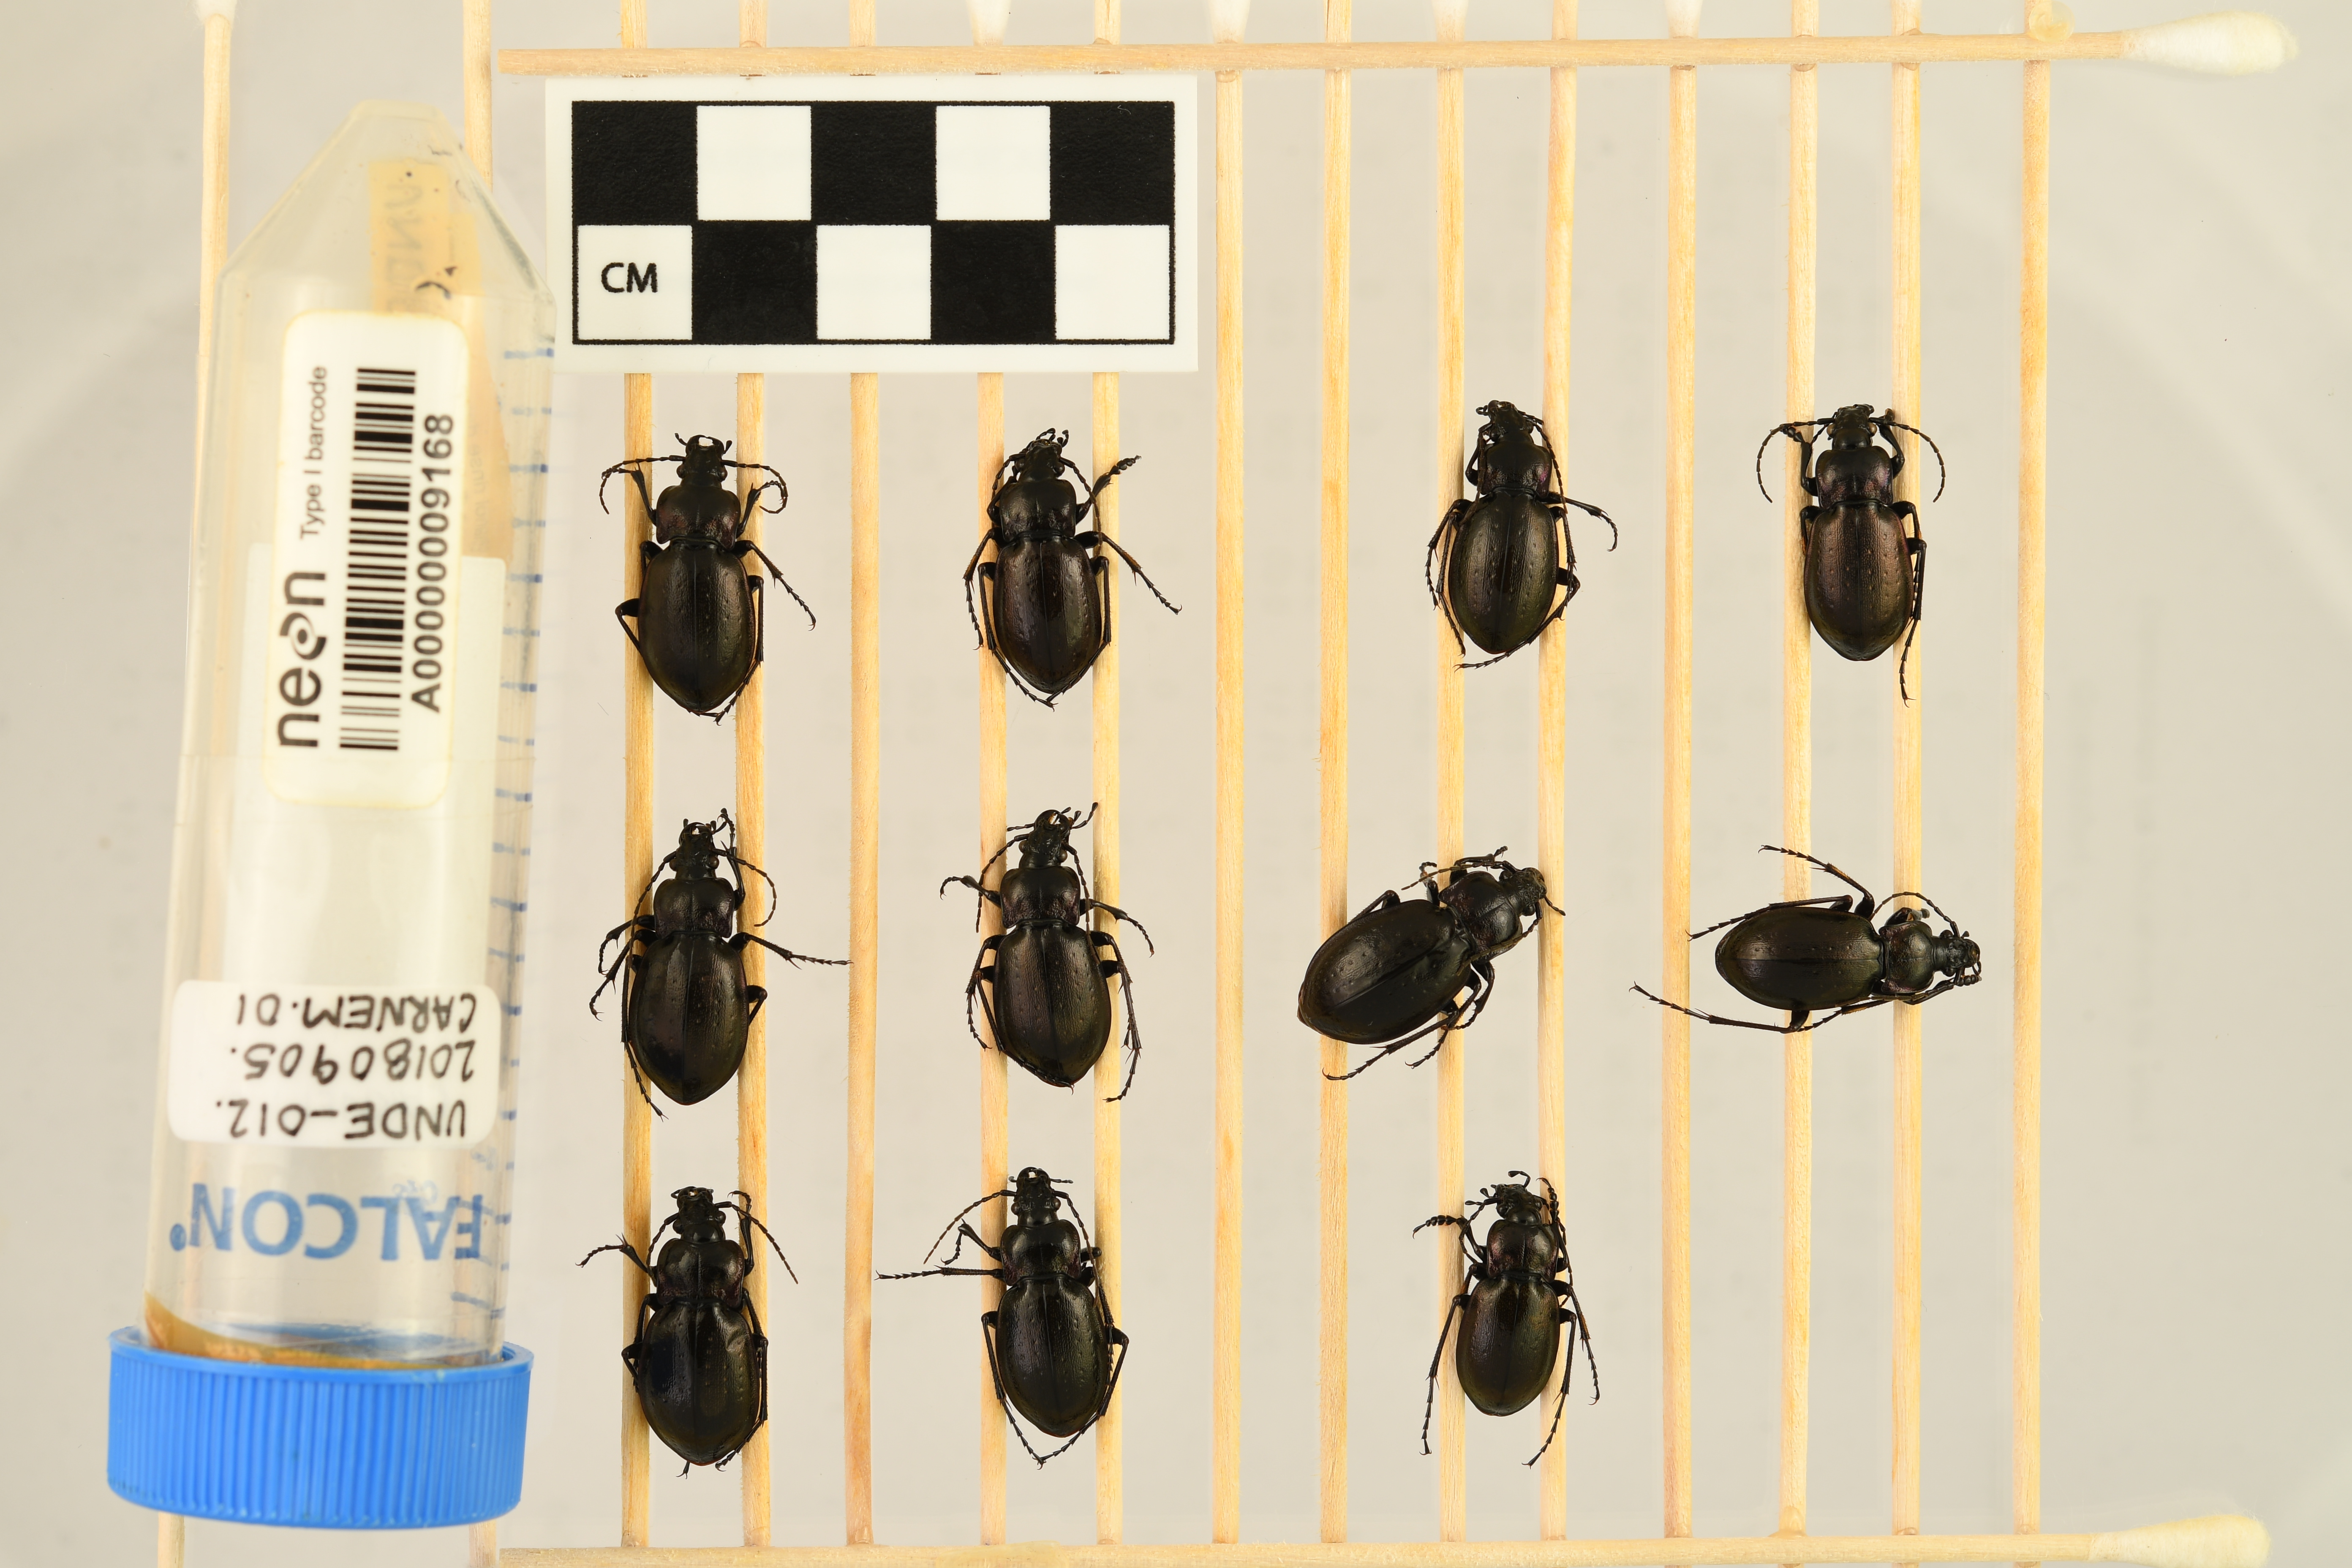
Carabus nemoralis nemoralis — University of Notre Dame Environmental Research Center NEON, plot UNDE_012. Beetle 1, ElytraLength: 1.467 cm (lying flat: Yes)

Carabus nemoralis nemoralis — University of Notre Dame Environmental Research Center NEON, plot UNDE_012. Beetle 1, ElytraWidth: 0.819 cm (lying flat: Yes)

Carabus nemoralis nemoralis — University of Notre Dame Environmental Research Center NEON, plot UNDE_012. Beetle 2, ElytraLength: 1.356 cm (lying flat: Yes)

Carabus nemoralis nemoralis — University of Notre Dame Environmental Research Center NEON, plot UNDE_012. Beetle 2, ElytraWidth: 0.7634 cm (lying flat: Yes)

Carabus nemoralis nemoralis — University of Notre Dame Environmental Research Center NEON, plot UNDE_012. Beetle 3, ElytraLength: 1.444 cm (lying flat: Yes)

Carabus nemoralis nemoralis — University of Notre Dame Environmental Research Center NEON, plot UNDE_012. Beetle 3, ElytraWidth: 0.7328 cm (lying flat: Yes)

Carabus nemoralis nemoralis — University of Notre Dame Environmental Research Center NEON, plot UNDE_012. Beetle 4, ElytraLength: 1.372 cm (lying flat: Yes)

Carabus nemoralis nemoralis — University of Notre Dame Environmental Research Center NEON, plot UNDE_012. Beetle 4, ElytraWidth: 0.7529 cm (lying flat: Yes)

Carabus nemoralis nemoralis — University of Notre Dame Environmental Research Center NEON, plot UNDE_012. Beetle 5, ElytraLength: 1.499 cm (lying flat: Yes)

Carabus nemoralis nemoralis — University of Notre Dame Environmental Research Center NEON, plot UNDE_012. Beetle 5, ElytraWidth: 0.8299 cm (lying flat: Yes)

Carabus nemoralis nemoralis — University of Notre Dame Environmental Research Center NEON, plot UNDE_012. Beetle 6, ElytraLength: 1.445 cm (lying flat: Yes)

Carabus nemoralis nemoralis — University of Notre Dame Environmental Research Center NEON, plot UNDE_012. Beetle 6, ElytraWidth: 0.8257 cm (lying flat: Yes)

Carabus nemoralis nemoralis — University of Notre Dame Environmental Research Center NEON, plot UNDE_012. Beetle 7, ElytraLength: 1.565 cm (lying flat: Yes)

Carabus nemoralis nemoralis — University of Notre Dame Environmental Research Center NEON, plot UNDE_012. Beetle 7, ElytraWidth: 0.8364 cm (lying flat: Yes)

Carabus nemoralis nemoralis — University of Notre Dame Environmental Research Center NEON, plot UNDE_012. Beetle 8, ElytraLength: 1.419 cm (lying flat: Yes)

Carabus nemoralis nemoralis — University of Notre Dame Environmental Research Center NEON, plot UNDE_012. Beetle 8, ElytraWidth: 0.6952 cm (lying flat: Yes)

Carabus nemoralis nemoralis — University of Notre Dame Environmental Research Center NEON, plot UNDE_012. Beetle 9, ElytraLength: 1.419 cm (lying flat: Yes)

Carabus nemoralis nemoralis — University of Notre Dame Environmental Research Center NEON, plot UNDE_012. Beetle 9, ElytraWidth: 0.8675 cm (lying flat: Yes)

Carabus nemoralis nemoralis — University of Notre Dame Environmental Research Center NEON, plot UNDE_012. Beetle 10, ElytraLength: 1.375 cm (lying flat: Yes)

Carabus nemoralis nemoralis — University of Notre Dame Environmental Research Center NEON, plot UNDE_012. Beetle 10, ElytraWidth: 0.8046 cm (lying flat: Yes)

Carabus nemoralis nemoralis — University of Notre Dame Environmental Research Center NEON, plot UNDE_012. Beetle 11, ElytraLength: 1.231 cm (lying flat: Yes)

Carabus nemoralis nemoralis — University of Notre Dame Environmental Research Center NEON, plot UNDE_012. Beetle 11, ElytraWidth: 0.7343 cm (lying flat: Yes)